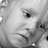
Emotion: neutral